Kit car

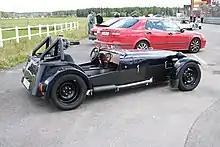
Dala 7, is a sevenesque kit-car made in Stora Skedvi, close to Säter in Dalarna.

Technically, kit cars are not allowed in Sweden, but provided that most of the components and material are sourced by the builder personally it is possible to register them as amateur built vehicles. Before the law requiring a mandatory crash test in 1970 there was a booming kit car industry in Sweden with most companies basing their kits on the VW Beetle chassis. By the time amateur-built vehicles were once again allowed in 1982, all kit car makers in Sweden were out of business.